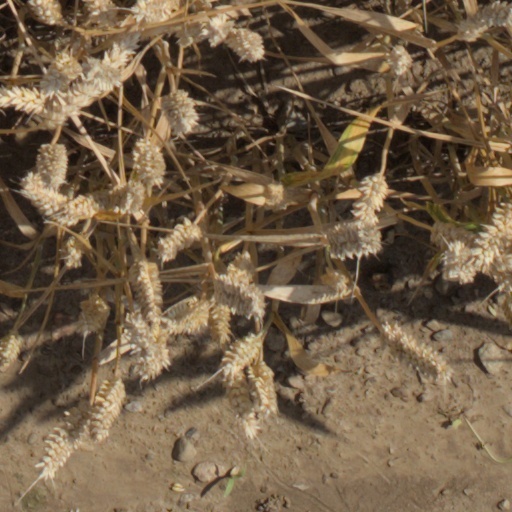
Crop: wheat